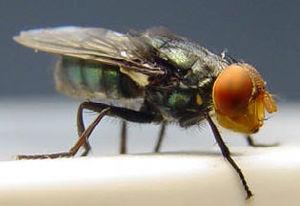
La technique de l'insecte stérile est une méthode de lutte biologique, appelée aussi « lutte autocide », qui a été mise au point afin de limiter des populations d'insectes posant des problèmes sanitaires, économiques ou environnementaux, voire de les éradiquer dans une région donnée.